Nathan Hale Schoolhouse (East Haddam)

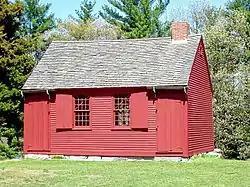
Nathan Hale Schoolhouse

The Nathan Hale Schoolhouse is a historic site in East Haddam, Connecticut. In the winter of 1773, Nathan Hale briefly taught in this one-room schoolhouse before leaving East Haddam for another teaching position in New London, Connecticut. The schoolhouse is owned and operated by the .